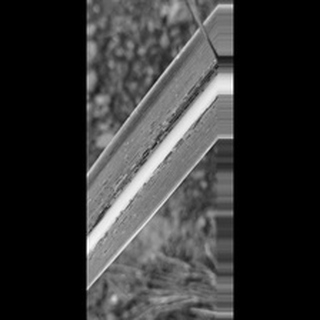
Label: sugarcane_rust